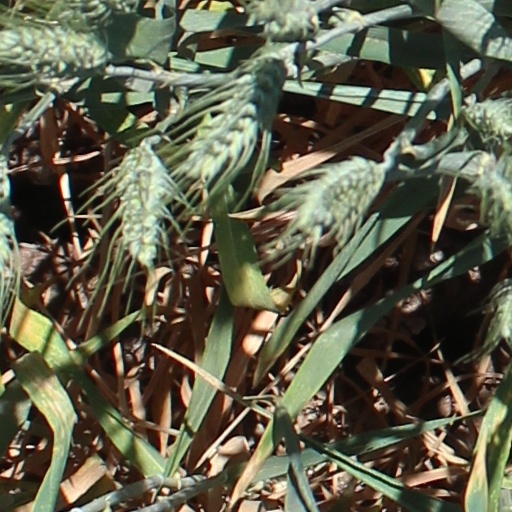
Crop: wheat